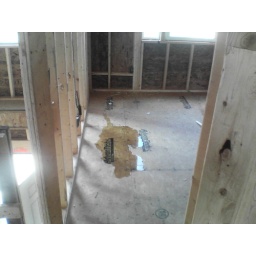
1st pic of water found in one of the bedrooms. If you're facing the Master bedroom its the bedroom on the left.